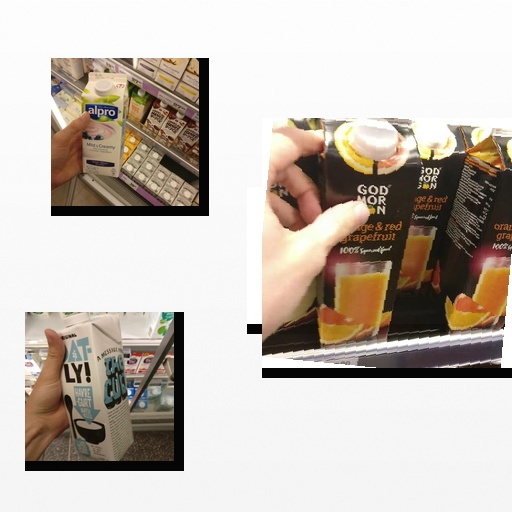
Food items: blueberry_soy_yogurt, oatghurt, spiny_gourd, orange_red_grapefruit_juice